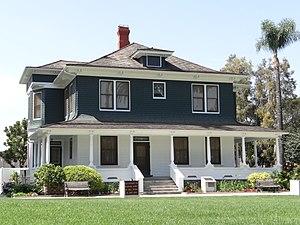
This is a list of the National Register of Historic Places listings in Nevada County, California.